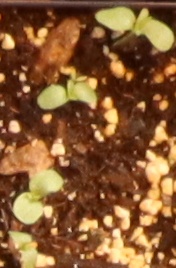
Label: Flax